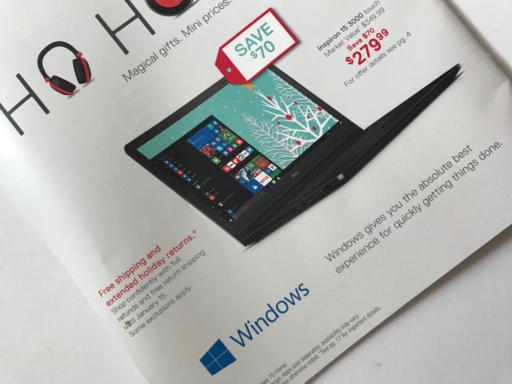
Waste category: paper